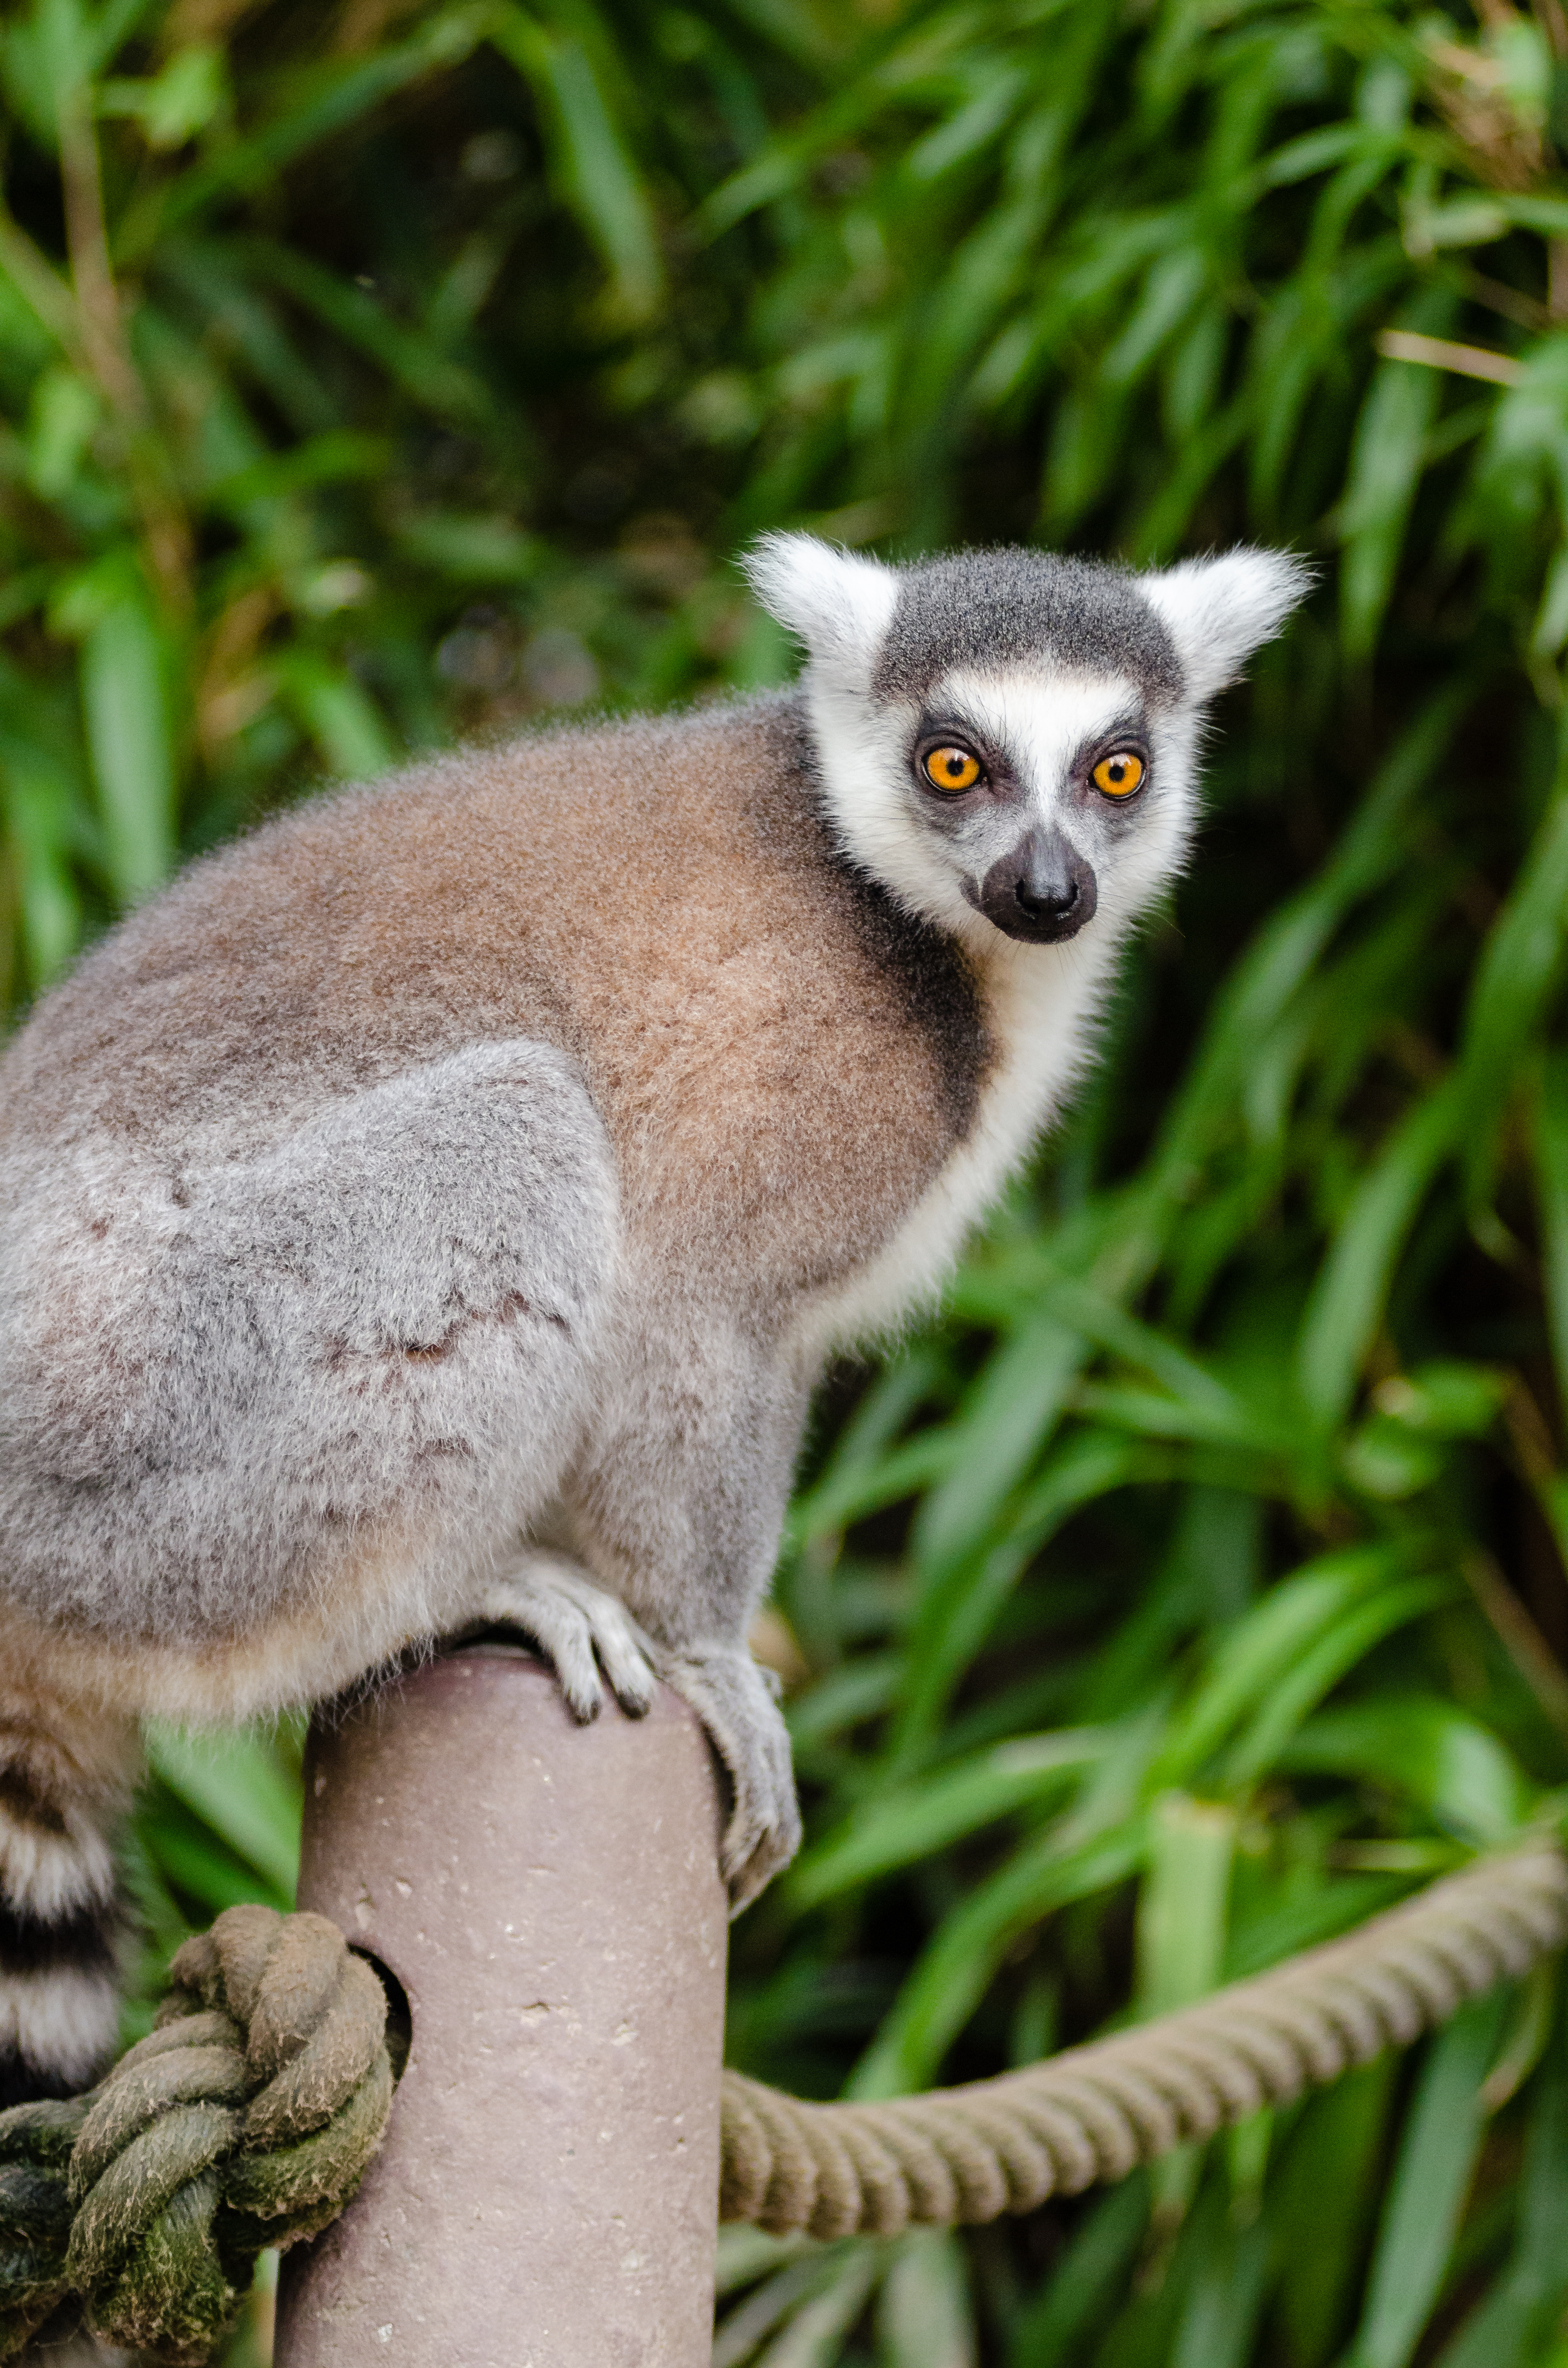
tree, nature, bokeh, ring, feet, animal, cute, wildlife, zoo, fur, mammal, nikon, fauna, primate, world, eyes, festival, hands, animals, madagascar, vertebrate, tier, ss, fell, augen, grn, baum, adorable, lemur, d7000, niedlich, tailed, catta, katta, tierpart, hnde, madagaskar, marsupial, fuse